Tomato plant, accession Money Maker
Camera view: bottom (45 deg); turntable rotation: 90 degrees
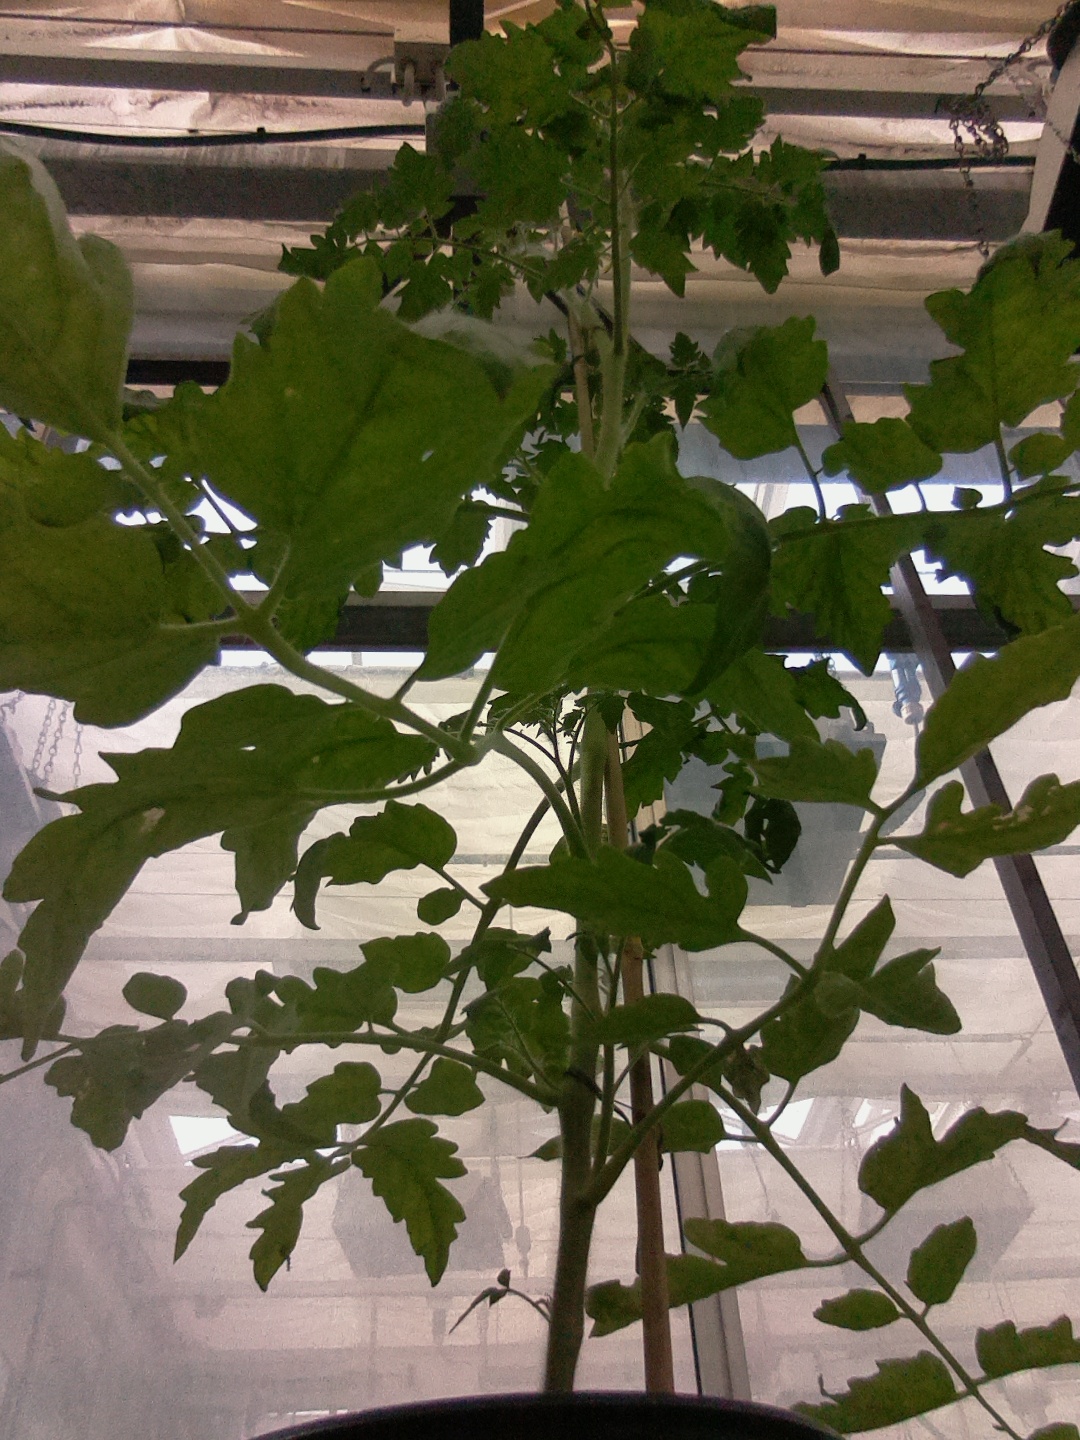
BBCH growth stage 63: 30%-40% of flowers open